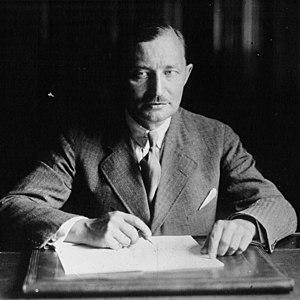
Les élections à l'Assemblée nationale constituante de la République tchécoslovaque ont eu lieu le dimanche 26 mai 1946. Il s'agit des premières élections en Tchécoslovaquie depuis la fin de la Seconde Guerre mondiale, la seule avant l'arrivée au pouvoir des communistes et donc les dernières élections démocratiques libres avant la révolution de velours.
Zdeněk Fierlinger est un diplomate et un homme politique tchécoslovaque. Il est premier ministre d'avril 1945 à juillet 1946.